Describe the emotion expressed in this image:  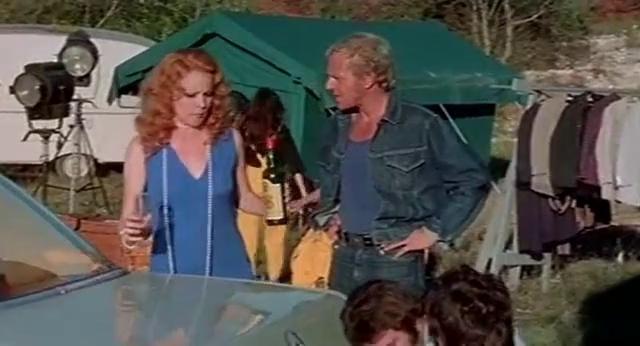
This person displays Pain, valence and arousal with low intensity.